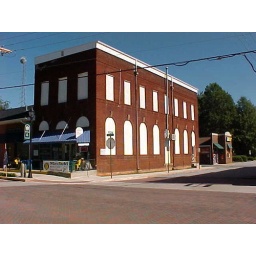
Building houses Sandwich Shop and little building in rear is a Subways.